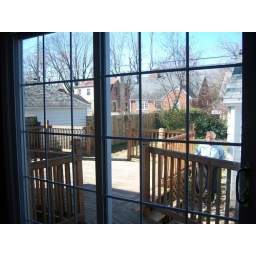
glass doors in sun room